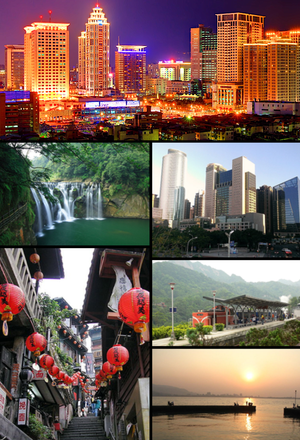
Nouveau Taipei, anciennement le comté de Taipei, est une municipalité spéciale située au nord de Taïwan dont le territoire encercle totalement la ville de Taipei et constitue également l'unique arrière-pays du port de Chilung. Elle est limitrophe du comté de Taoyuan sud-ouest et du comté de Yilan au sud-est.